Polish–Ukrainian conflict (1939–1947)

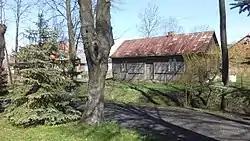
Honiatycze

In early 1943 the first self-defense units were formed in Volhynia. Their commanders were mainly made up of parachuted soldiers from the Silent Unseen take example: Władysław Kochański or made up of local AK commanders from the Volhynia district: Jan Wojciech Kiwerski or . One of the biggest fights between self-defence units and the UPA happened near Huta Stepańska and Wyrka. The engagement resulted in the evacuation of the self-defense to Huta Stara repelling attacks during the evacuation.